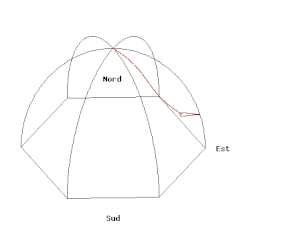
Animation d'un pendule de Foucault de 67 mètres qui serait laché au Panthéon de Paris à une distance de 50,25 mètres (3/4 de sa longueur) à l'est du centre de la coupole. Une corde permet de tendre le fil et d'attendre la fin des oscillations du cable. Puis on brûle la corde et ainsi le pendule est libéré avec une vitesse initiale nulle. La rotation de la Terre est également exagérée et correspond à une rotation en 110 secondes afin de mieux comprendre la dynamique. Le pendule se dirige vers le point d'équilibre mais en raison de la rotation de la Terre, la force de Coriolis, perpendiculaire au déplacement et proportionnelle à la vitesse du pendule (trace rouge), dévie le pendule vers le nord et le pendule évite ainsi un poteau central (qui n'existe pas car il devrait être extrêmement fin dans le cas d'une rotation en 24 heures). A l'opposé du point de lâcher, la vitesse du pendule s'annule ainsi que la force de déviation et le pendule repart dans l'autre sens en effectuant un point de rebroussement au sol (trace verte). La vitesse étant inversée, la force de Coriolis dévie le pendule vers le sud et le pendule passe au sud de sa position d'équilibre. Après une oscillation complète, le pendule ne revient donc pas à son point de lacher initial mais il a tourné d'un certain angle. Cet angle est néanmoins plus faible que la rotation de la Terre durant cette période d'oscillation et est proportionnel à l'inverse du sinus de la latitude. La rotation du plan d'oscillation est visualisé par la trace bleue. On remarque que cette ellipse tourne en effet moins vite que l'ombre du poteau central. Dans cet exemple, le pendule est lâché à midi un jour d'équinoxe, le soleil se couche donc exactement à l'ouest 6 heures après le lâcher. Le programme de l'animation Gnuplot est fourni (sous licence GPL)